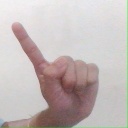
अक्षर: ए